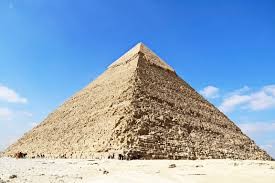
Landmark: Pyramids of Giza